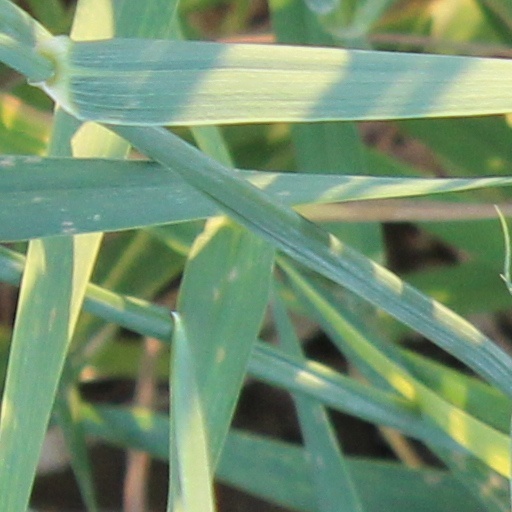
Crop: wheat